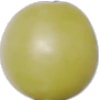
Label: Grape White 2